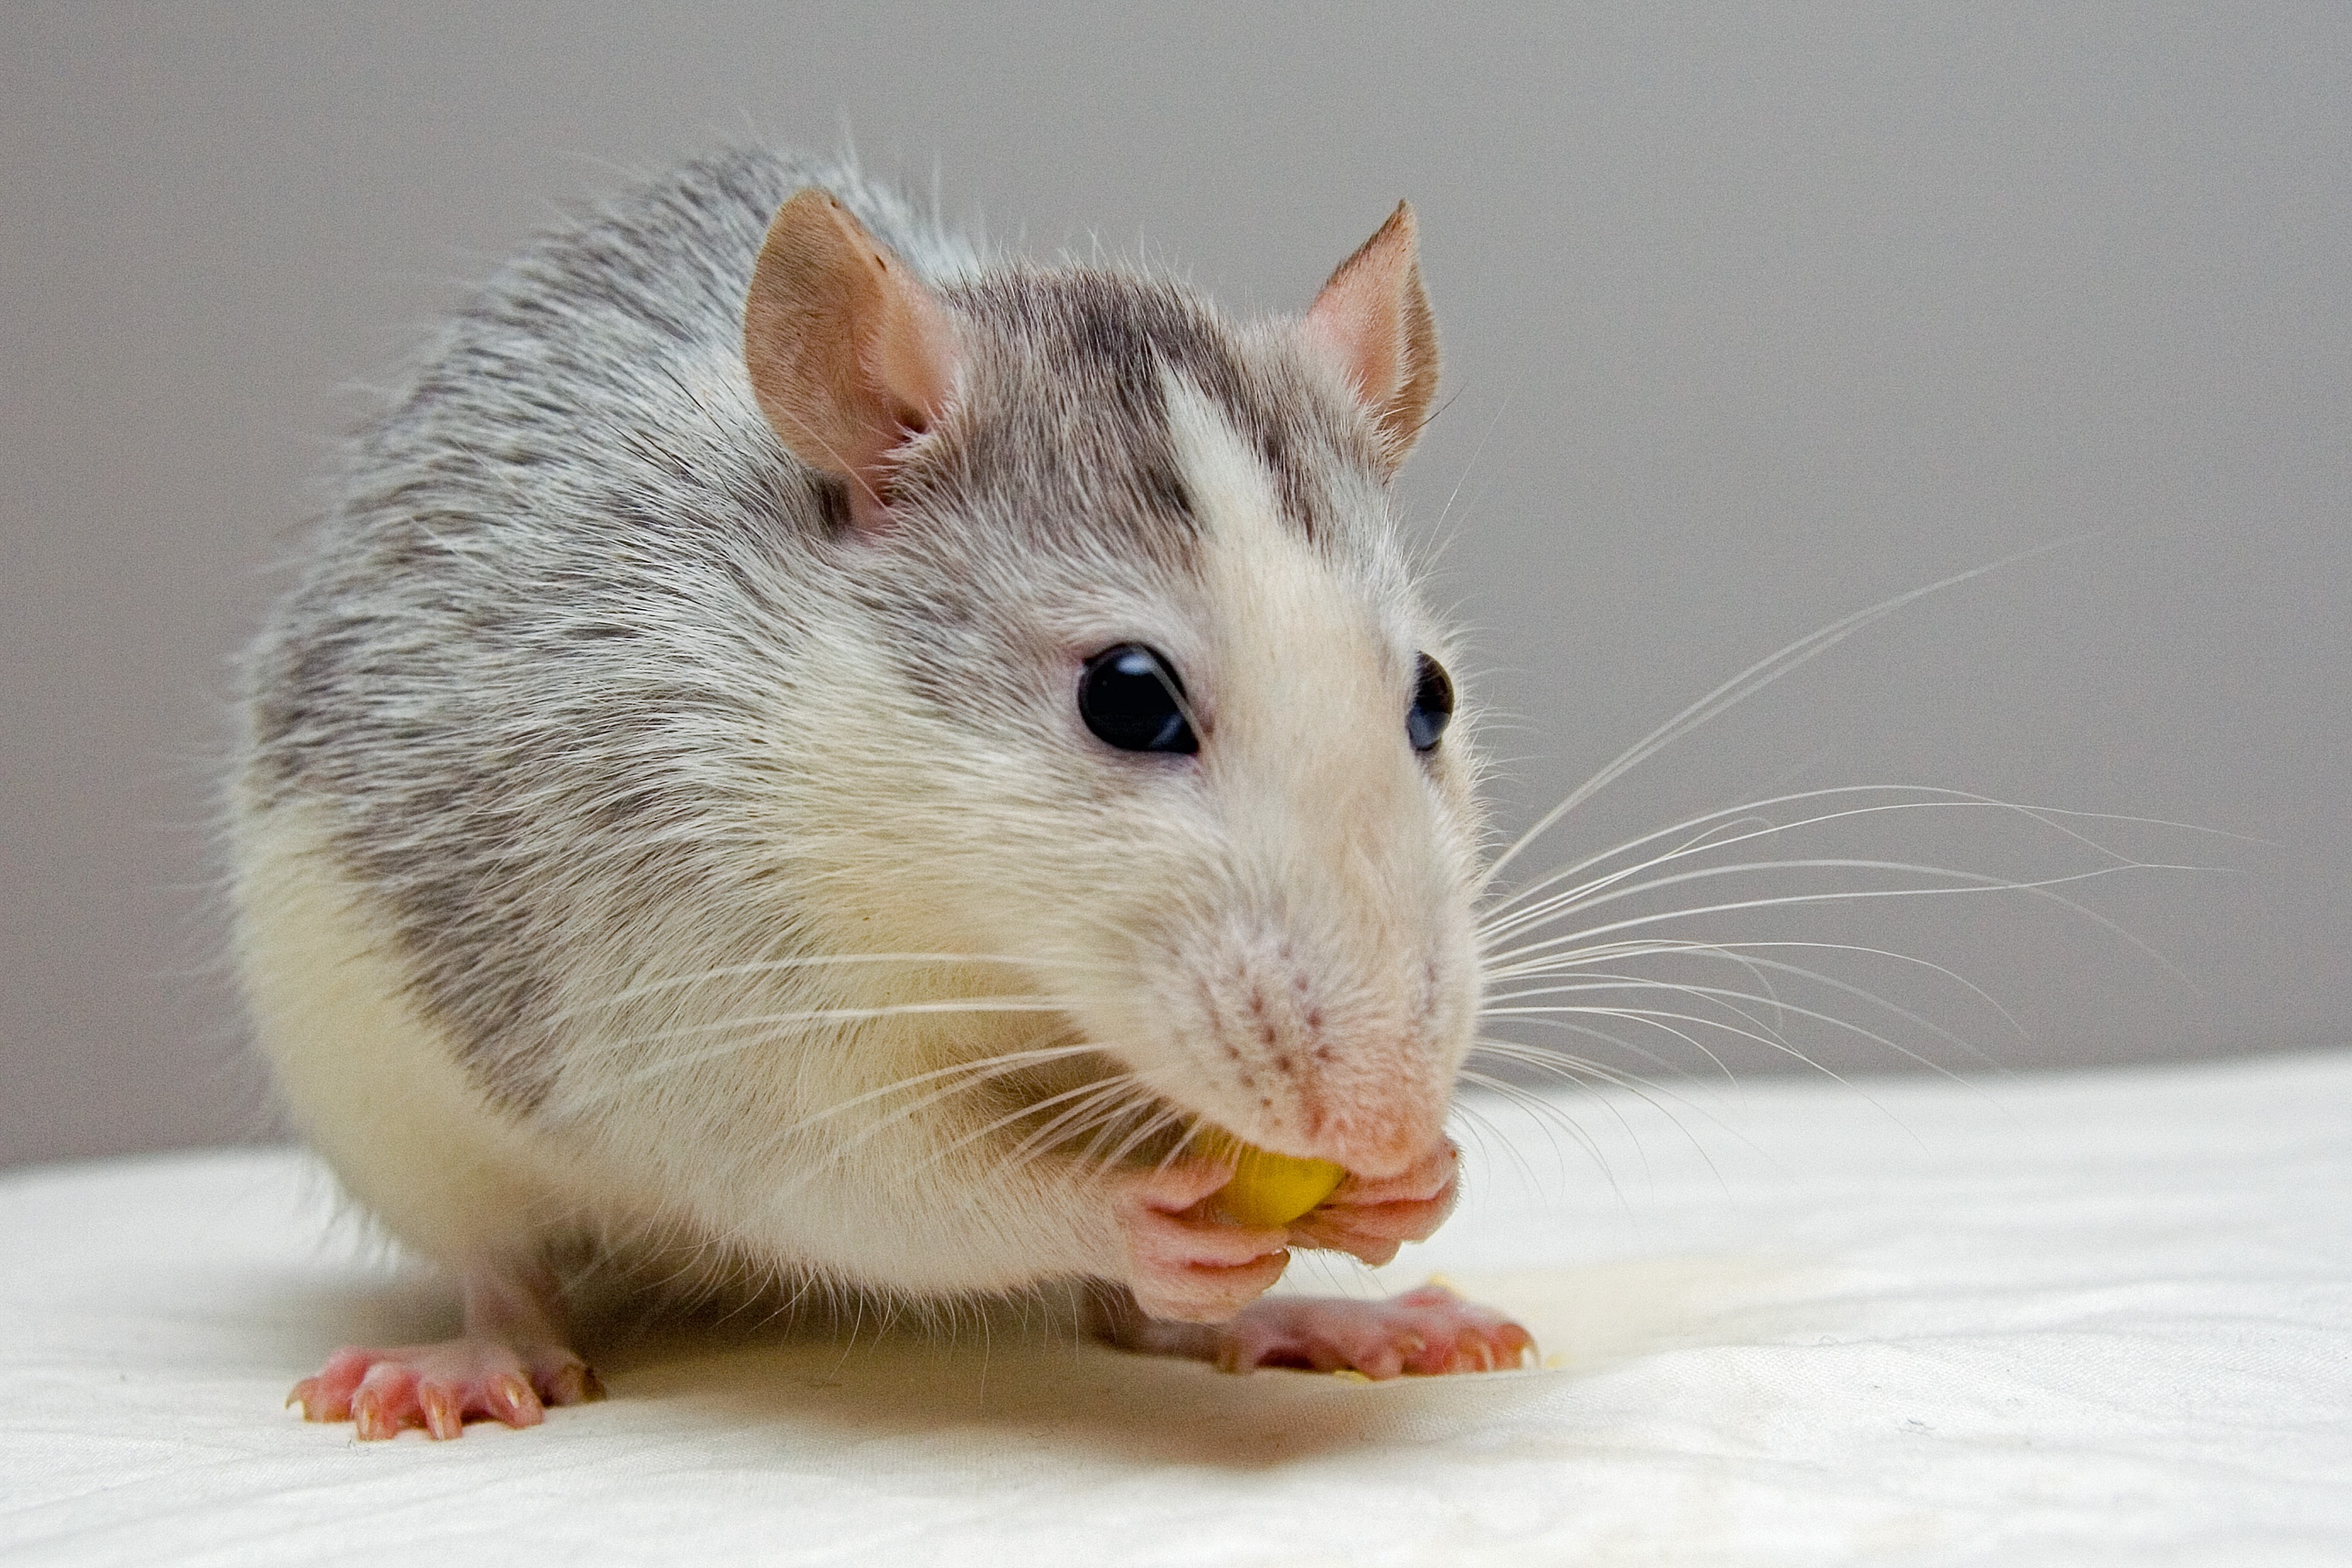
mouse, mammal, eat, hamster, rodent, fauna, rat, pets, whiskers, vertebrate, pest, gerbil, muroidea, muridae